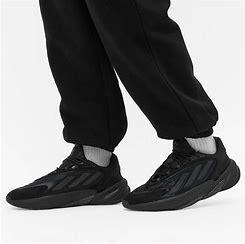
Brand: Adidas
Model: Ozelia